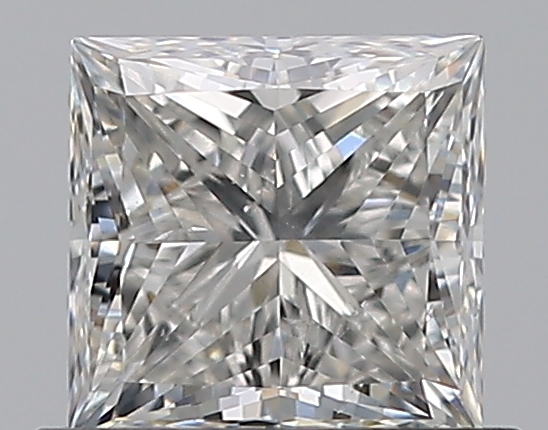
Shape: princess
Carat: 0.76
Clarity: SI1
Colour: H
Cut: EX
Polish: EX
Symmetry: EX
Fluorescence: F
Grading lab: GIA
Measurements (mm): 4.98 x 4.91 x 3.41